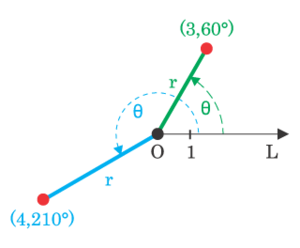
Polært koordinatsystem
To punkter med tilhørende koordinatsæt angivet vha. polære koordinater
Et polært koordinatsystem er en type af koordinatsystem, som tager udgangspunkt i polære koordinater til forskel fra de sædvanlige rektangulære, som er at finde i et kartesisk koordinatsystem.